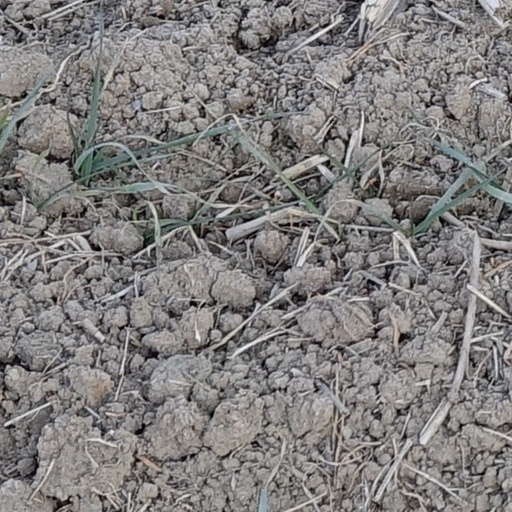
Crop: wheat